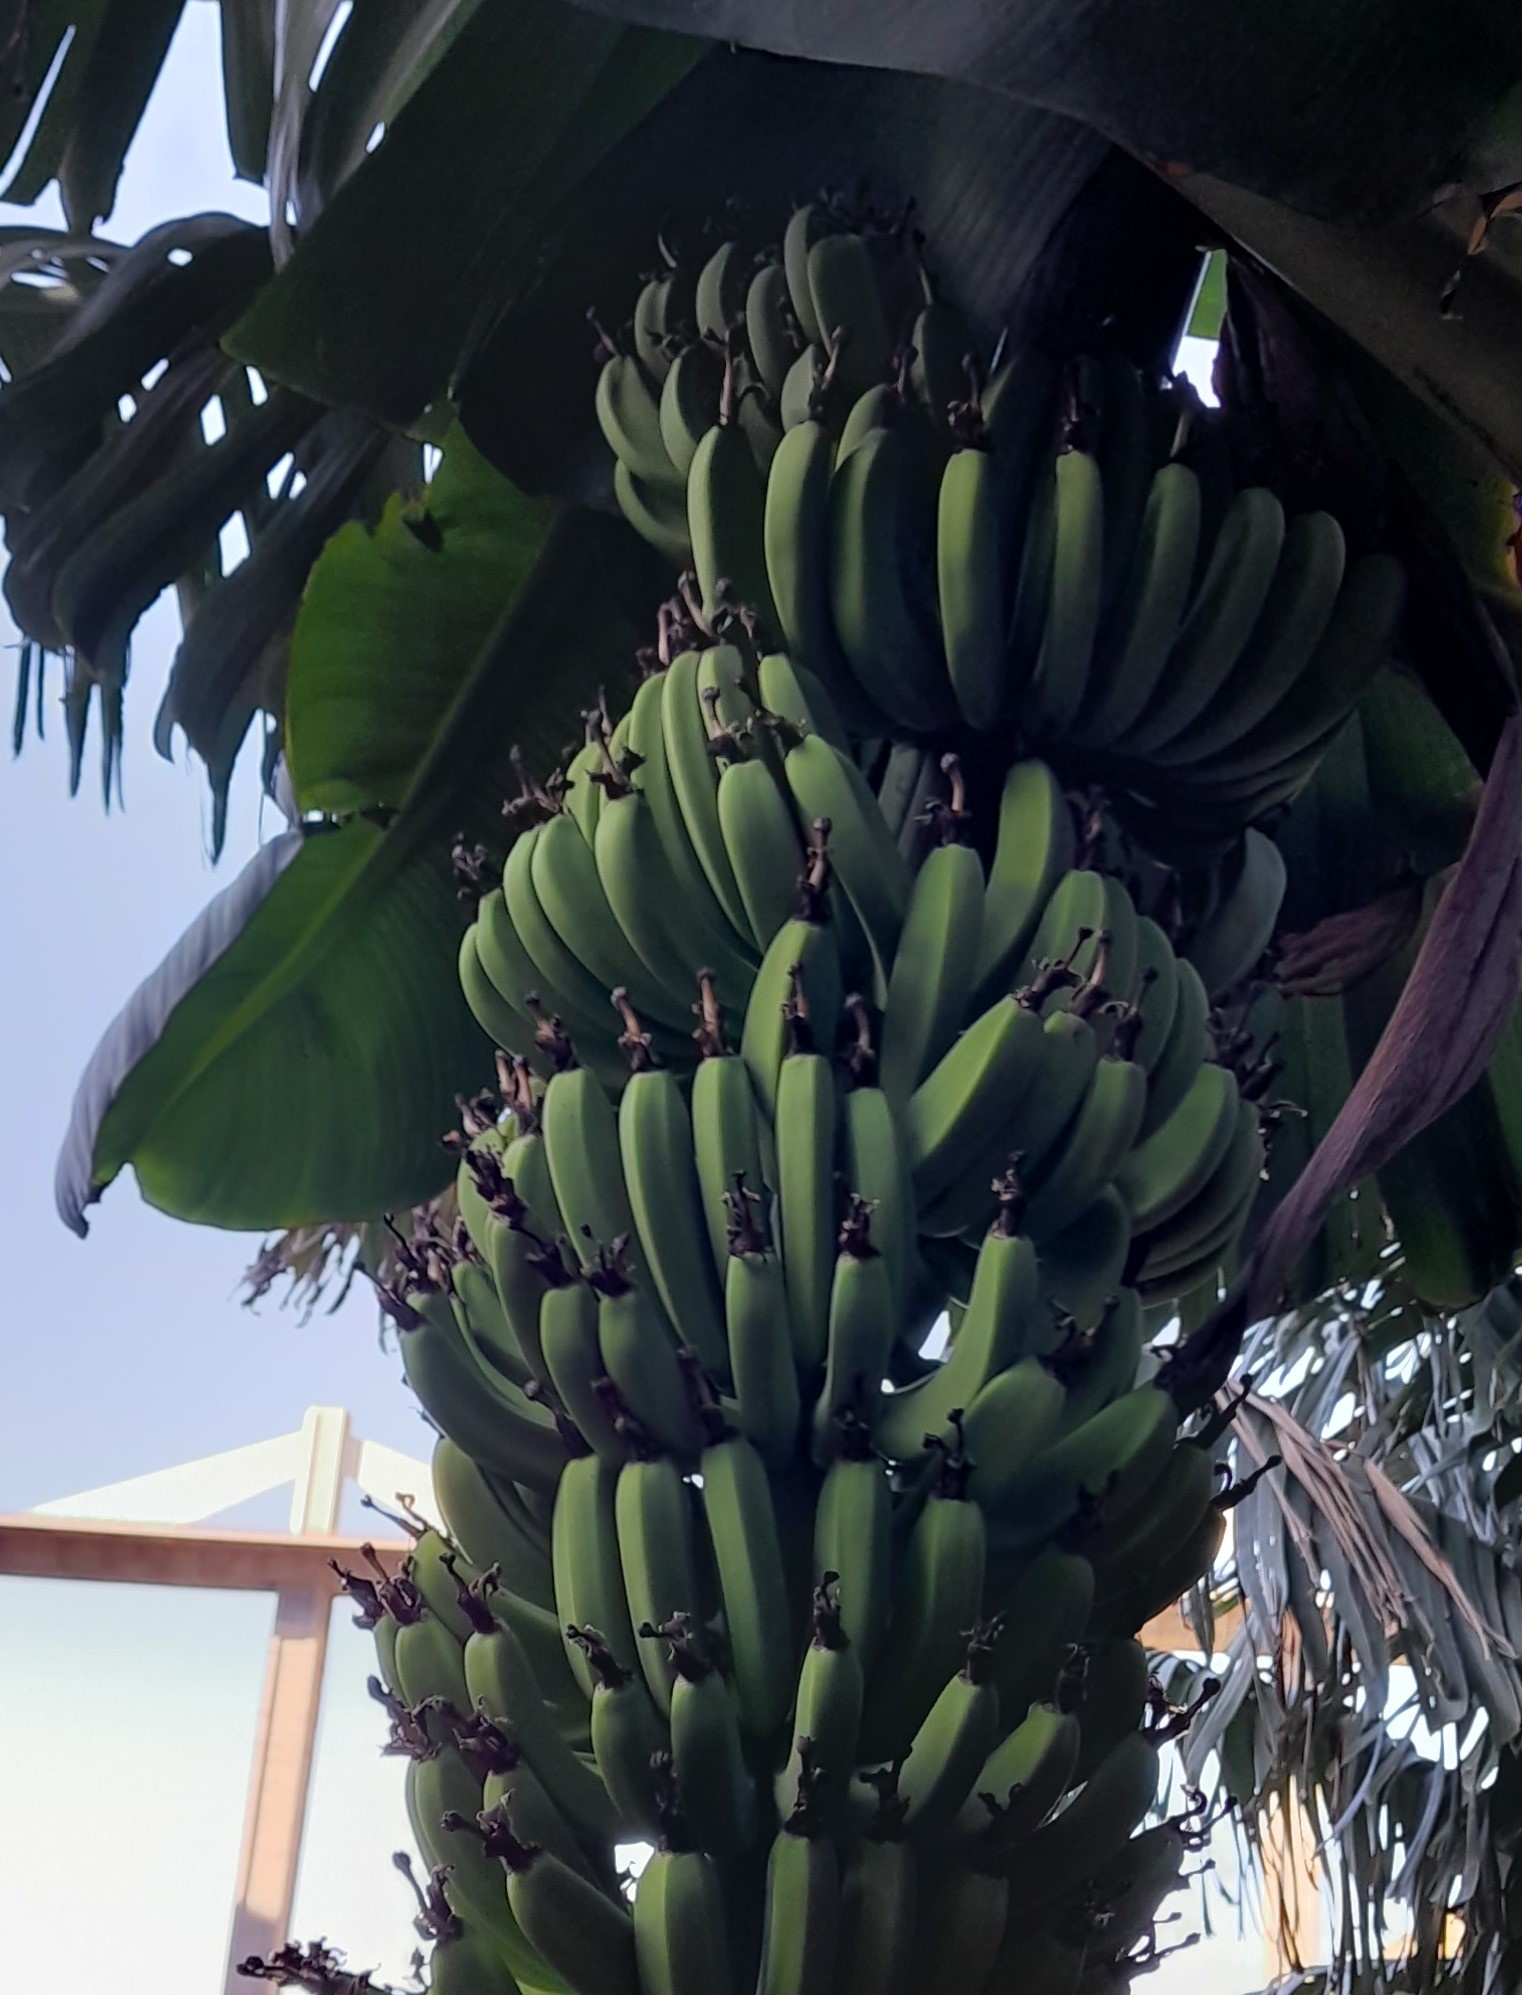
Label: Keep